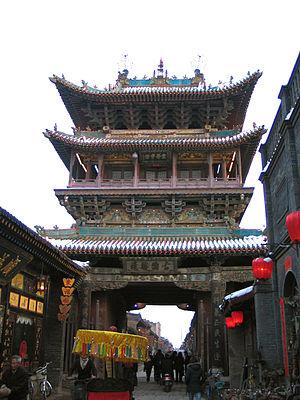
Pingyao est une ville de la province du Shanxi en Chine. Elle est le chef-lieu du xian éponyme, placé sous la juridiction de la ville-préfecture de Jinzhong. Elle est située à 81,5 km au sud-sud-ouest de la capitale provinciale Taiyuan et à 475 km au sud-ouest de Pékin.